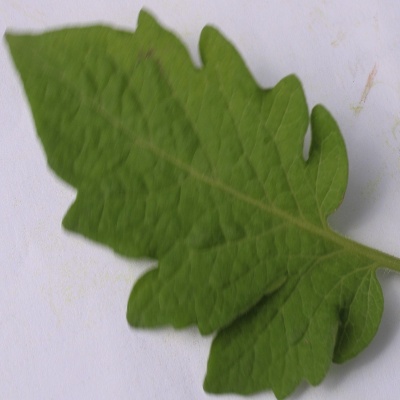
Crop: Tomato
Condition: healthy